The Last Outlaw (1993 film)

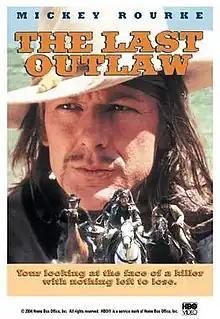
Film poster

The Last Outlaw is a 1993 American Western television film starring Mickey Rourke, Dermot Mulroney, Ted Levine, Daniel Quinn, Gavan O'Herlihy, Keith David, John C. McGinley, and Steve Buscemi, along with a variety of other known actors, which has since become a cult classic among Western genre fans. It was directed by Geoff Murphy and written by Eric Red. It was initially broadcast on HBO on October 30, 1993.